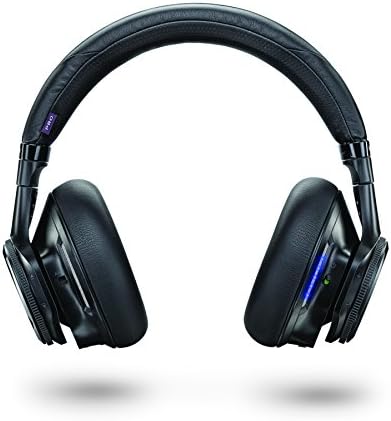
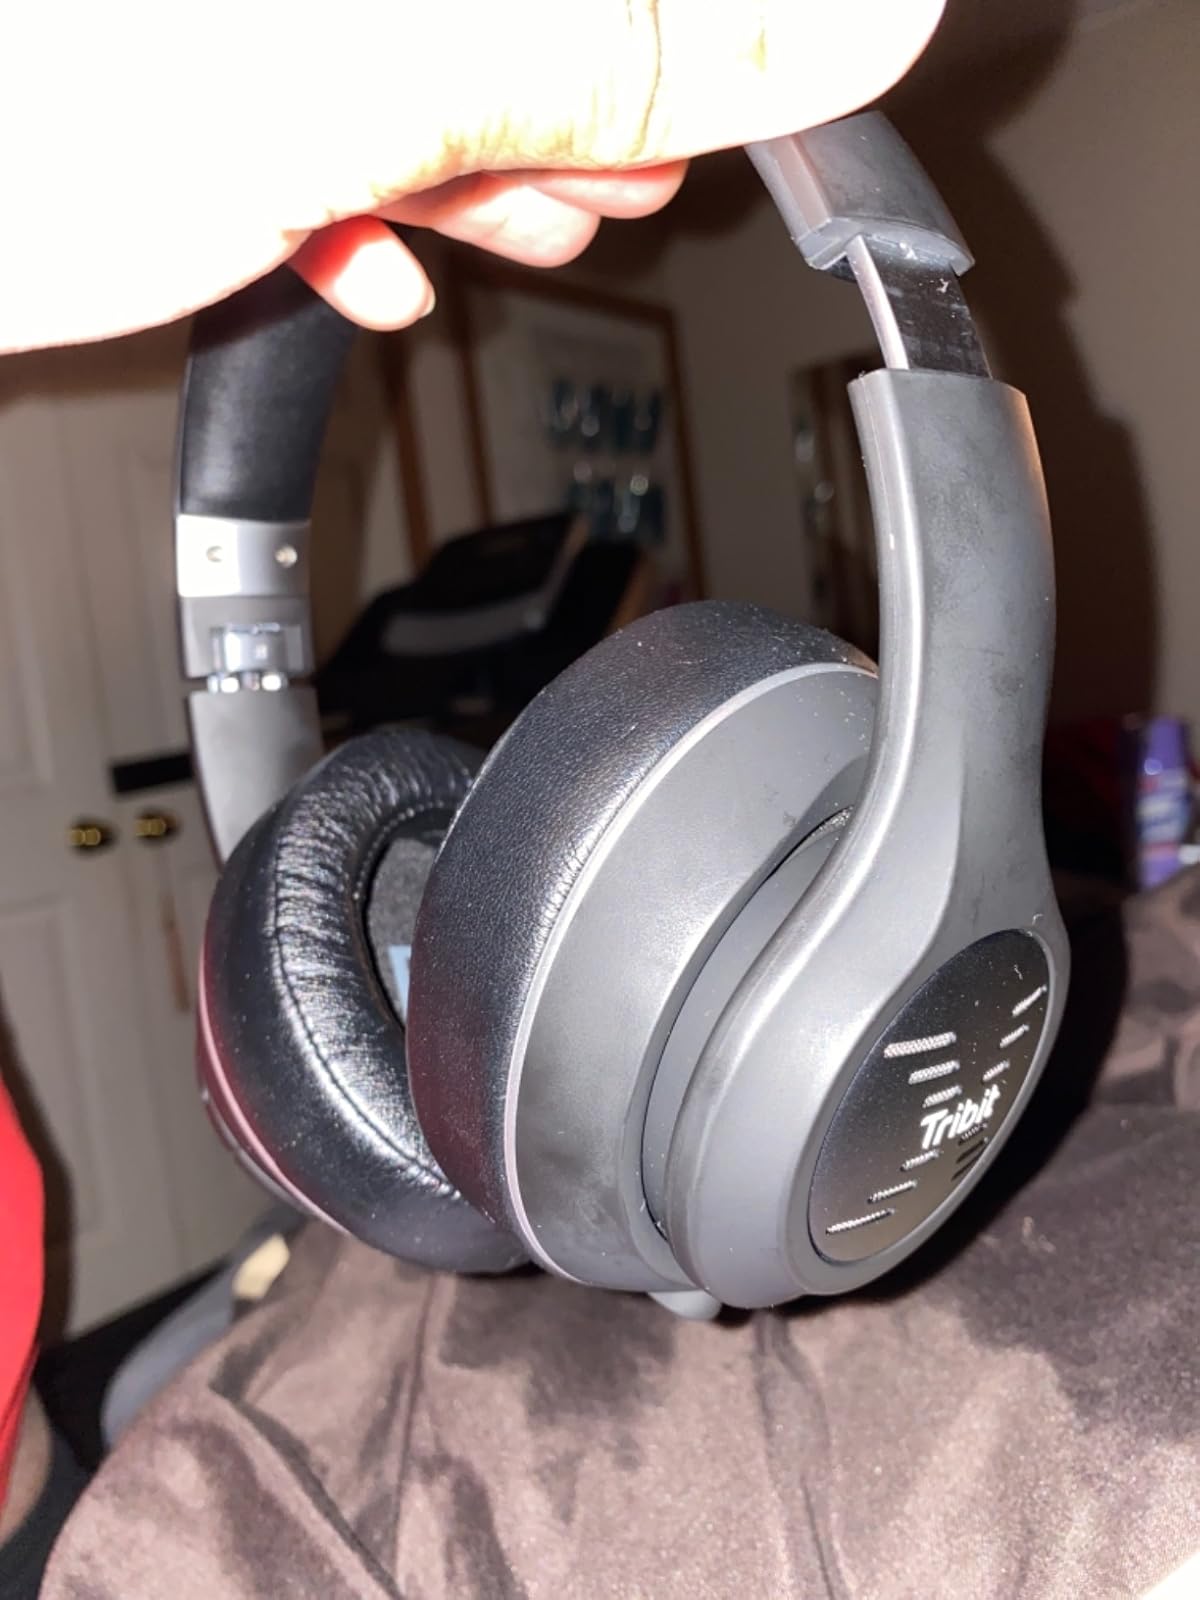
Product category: headphones
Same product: no